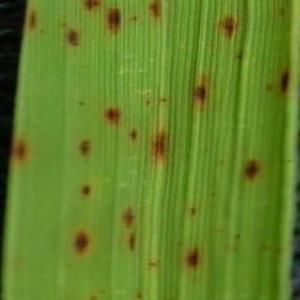
Nhãn: Bệnh Đốm Nâu ( Brown spot )